Ramon Harewood

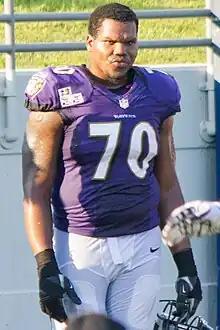
Harewood during Ravens practice at Navy–Marine Corps Memorial Stadium in 2012

Ramon Bernard Harewood (born 3 February 1987) is a Barbadian former professional American football offensive tackle. He played college football at Morehouse College in Atlanta, Georgia. He was selected in the sixth round of the 2010 NFL draft, with the Ravens signing him to a three-year contract.